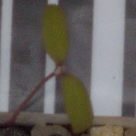
Label: fat_hen